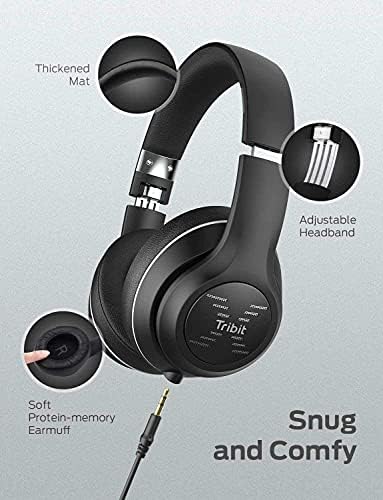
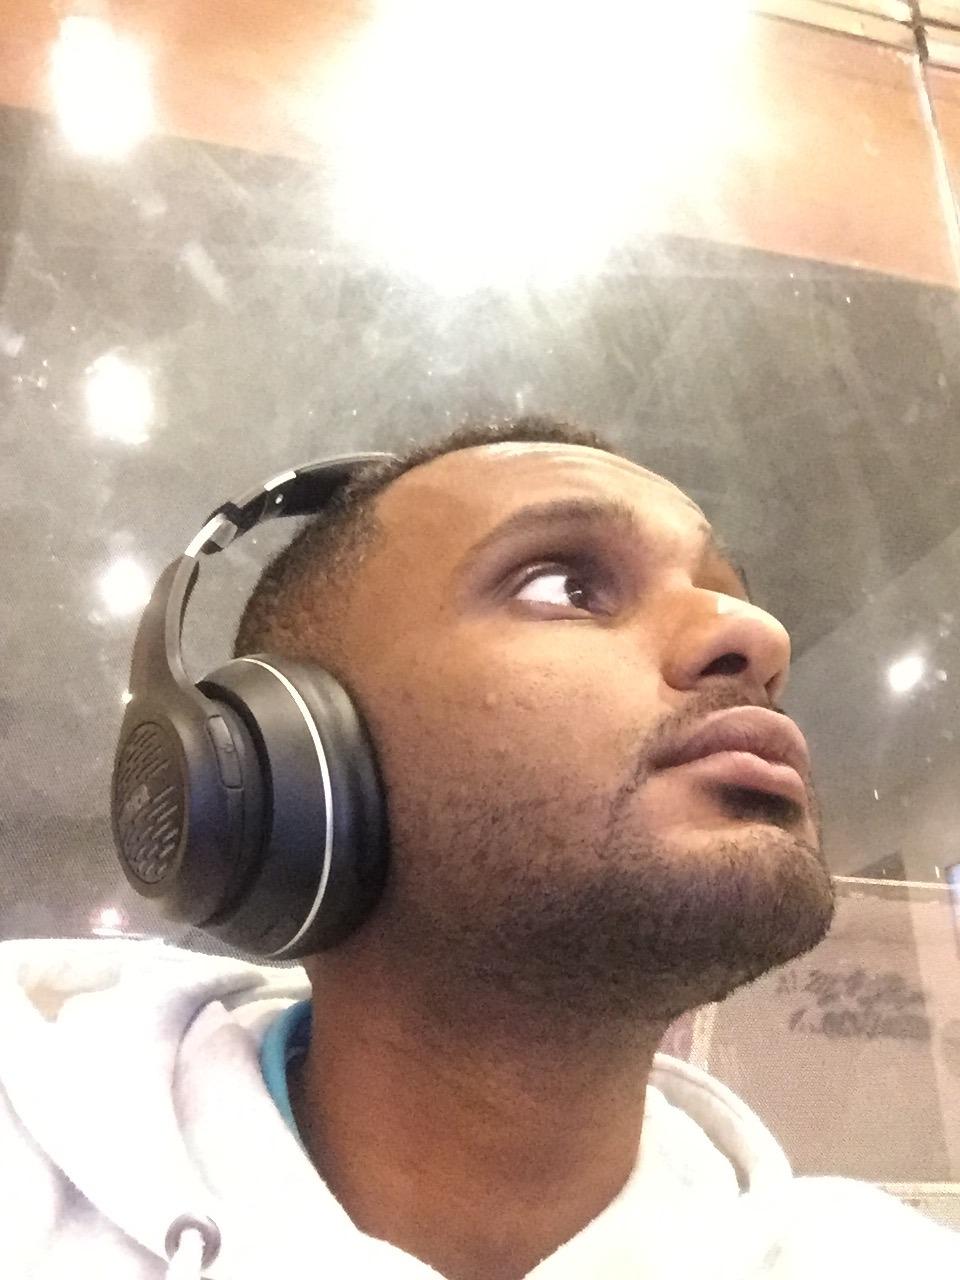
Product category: headphones
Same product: yes